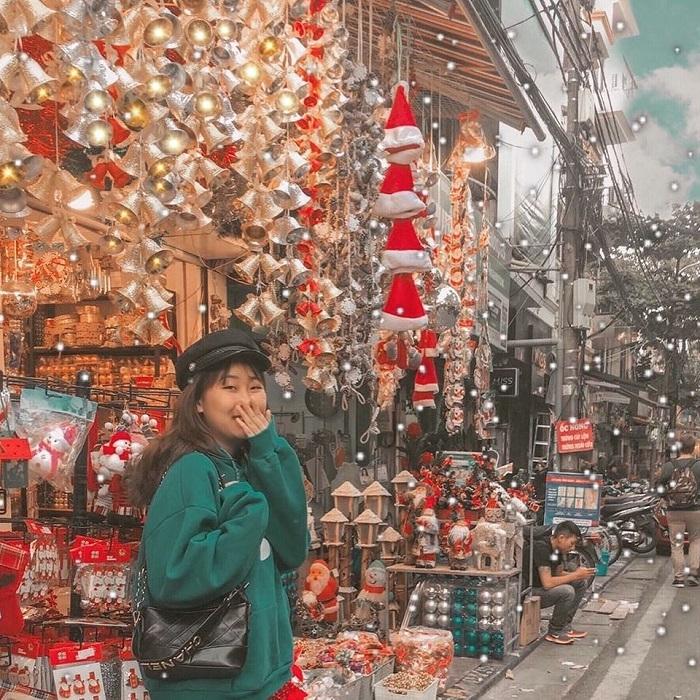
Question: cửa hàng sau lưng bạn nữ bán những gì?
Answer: bán các loại đồ trang trí giáng sinh